Sling (weapon)

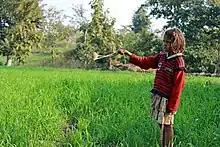
Girl using a sling (known locally as a 'Gofan') in India

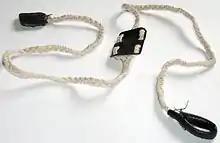
Home-made sling made from braided cord with sewn imitation leather.

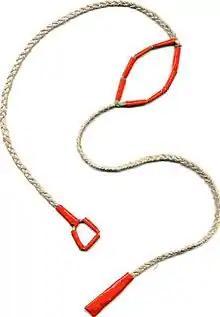
Sling, home-made from braided cord and red insulating tape.

A sling is a projectile weapon typically used to hand-throw a blunt projectile such as a stone, clay, or lead "sling-bullet". It is also known as the shepherd's sling or slingshot (in British English, although elsewhere it means something else). Someone who specializes in using slings is called a slinger.